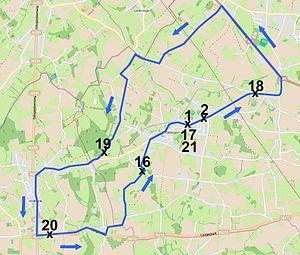
Reportage photographique réalisé le mercredi 25 juin à l'occasion du départ et de l'arrivée de l'Internationale Wielertrofee Jong Maar Moedig 2014 à Oetingen (Gooik), Belgique.
La 30ᵉ édition de l'Internationale Wielertrofee Jong Maar Moedig a eu lieu le 25 juin 2014, le même jour que Halle-Ingooigem. La course fait partie du calendrier UCI Europe Tour 2014 en catégorie 1.2. Sur un circuit constitué de plusieurs boucles autour d'Oetingen, Gijs Van Hoecke a terminé le parcours de 170 km en 4 h 5 min 31 s. Il est suivi deux secondes plus tard par Loïc Vliegen, arrivé également second trois jours plus tôt à la Flèche ardennaise, et trente-deux secondes plus tard par Jelle Wallays. C'est la troisième année de suite qu'un coureur de Topsport Vlaanderen-Baloise remporte la course, et la deuxième année de suite que l'équipe place deux de ses coureurs sur le podium. Gijs Van Hoecke remporte également le prix du meilleur grimpeur. Sur les 173 coureurs qui ont pris le départ, seuls 86 franchissent la ligne d'arrivée.